Martin Chartier

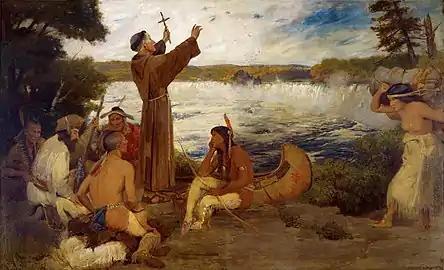

Chartier went with René-Robert Cavelier, Sieur de La Salle on his 1679–1680 journey to Lake Erie, Lake Huron, and Lake Michigan. They were accompanied by Belgian missionary Louis Hennepin and French missionary Zenobius Membre.